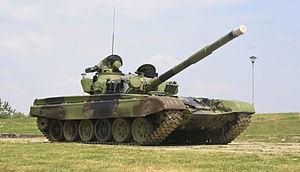
Le M-84 est un char de combat yougoslave.